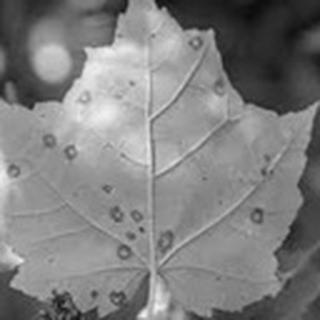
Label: cotton_target_spot